Conscription in Sweden

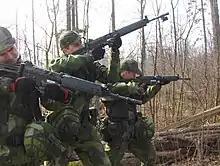
Swedish conscripts in 2008.

Sweden has had partial conscription for both men and women since 2017. After completing training, conscripts are placed in the reserve and assigned positions in the table of organization and equipment of a reserve unit.